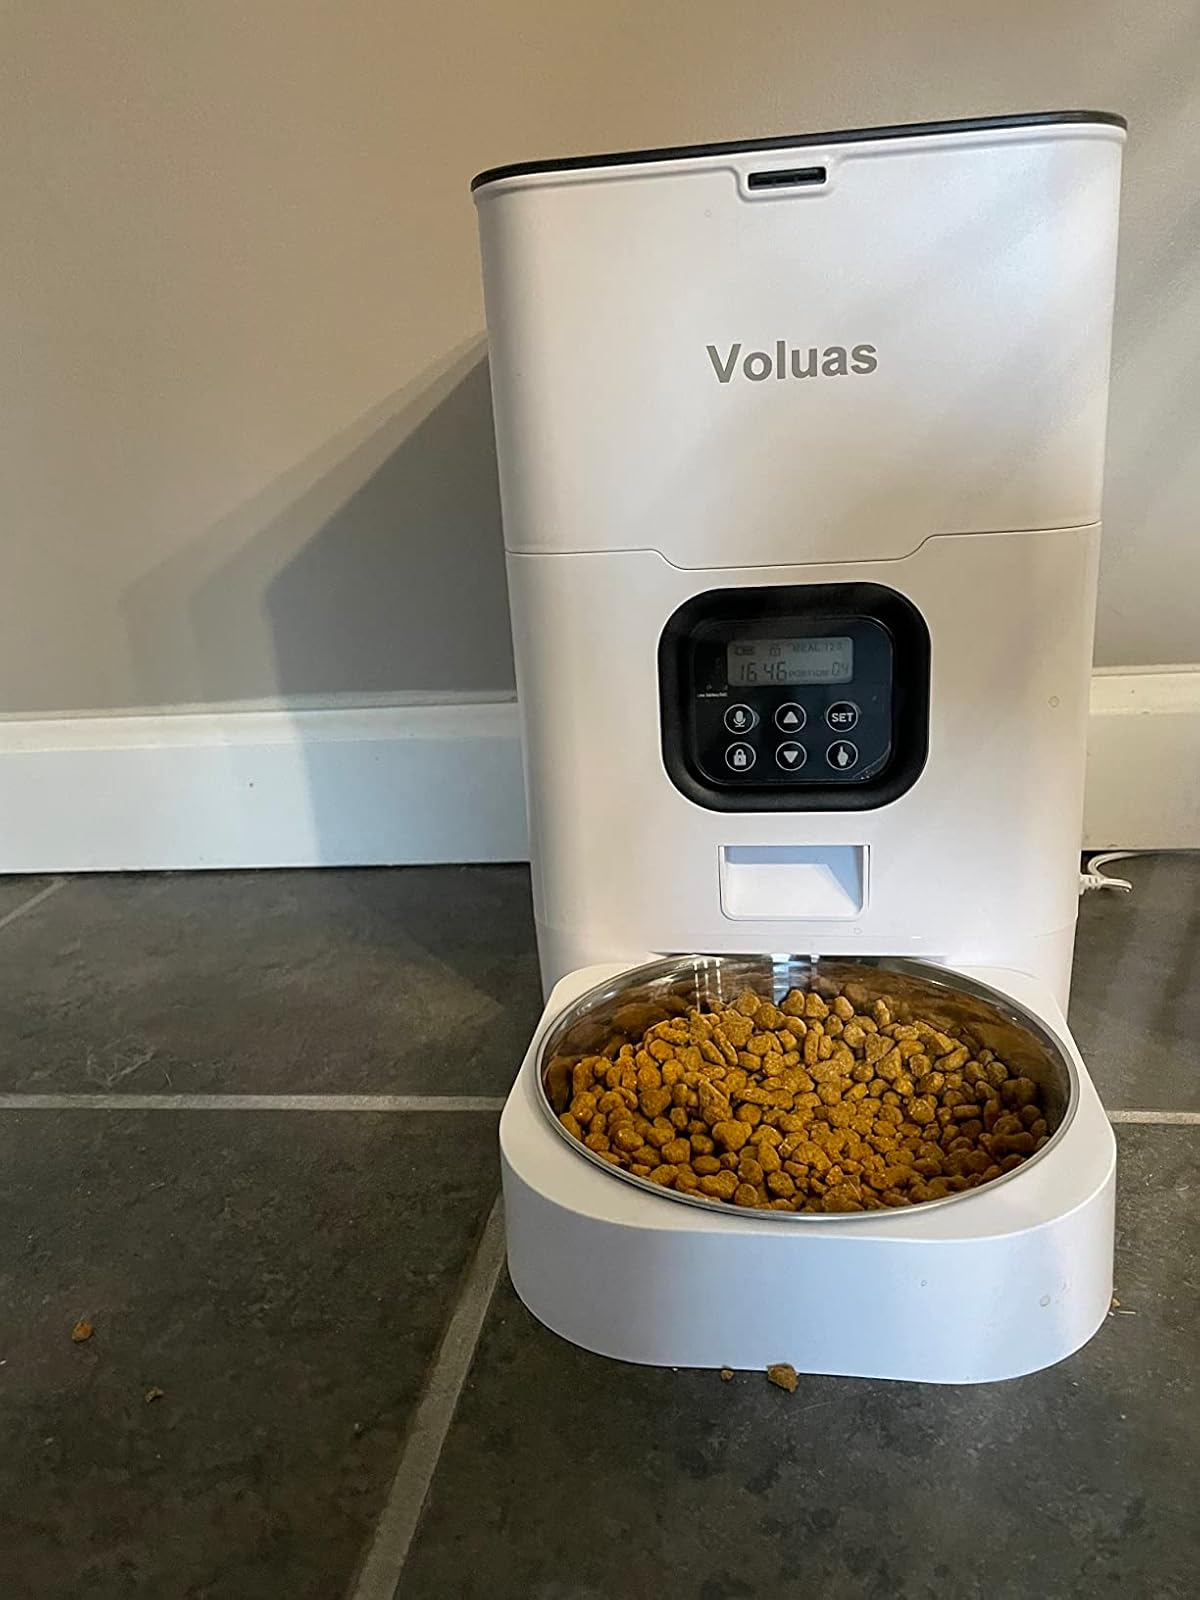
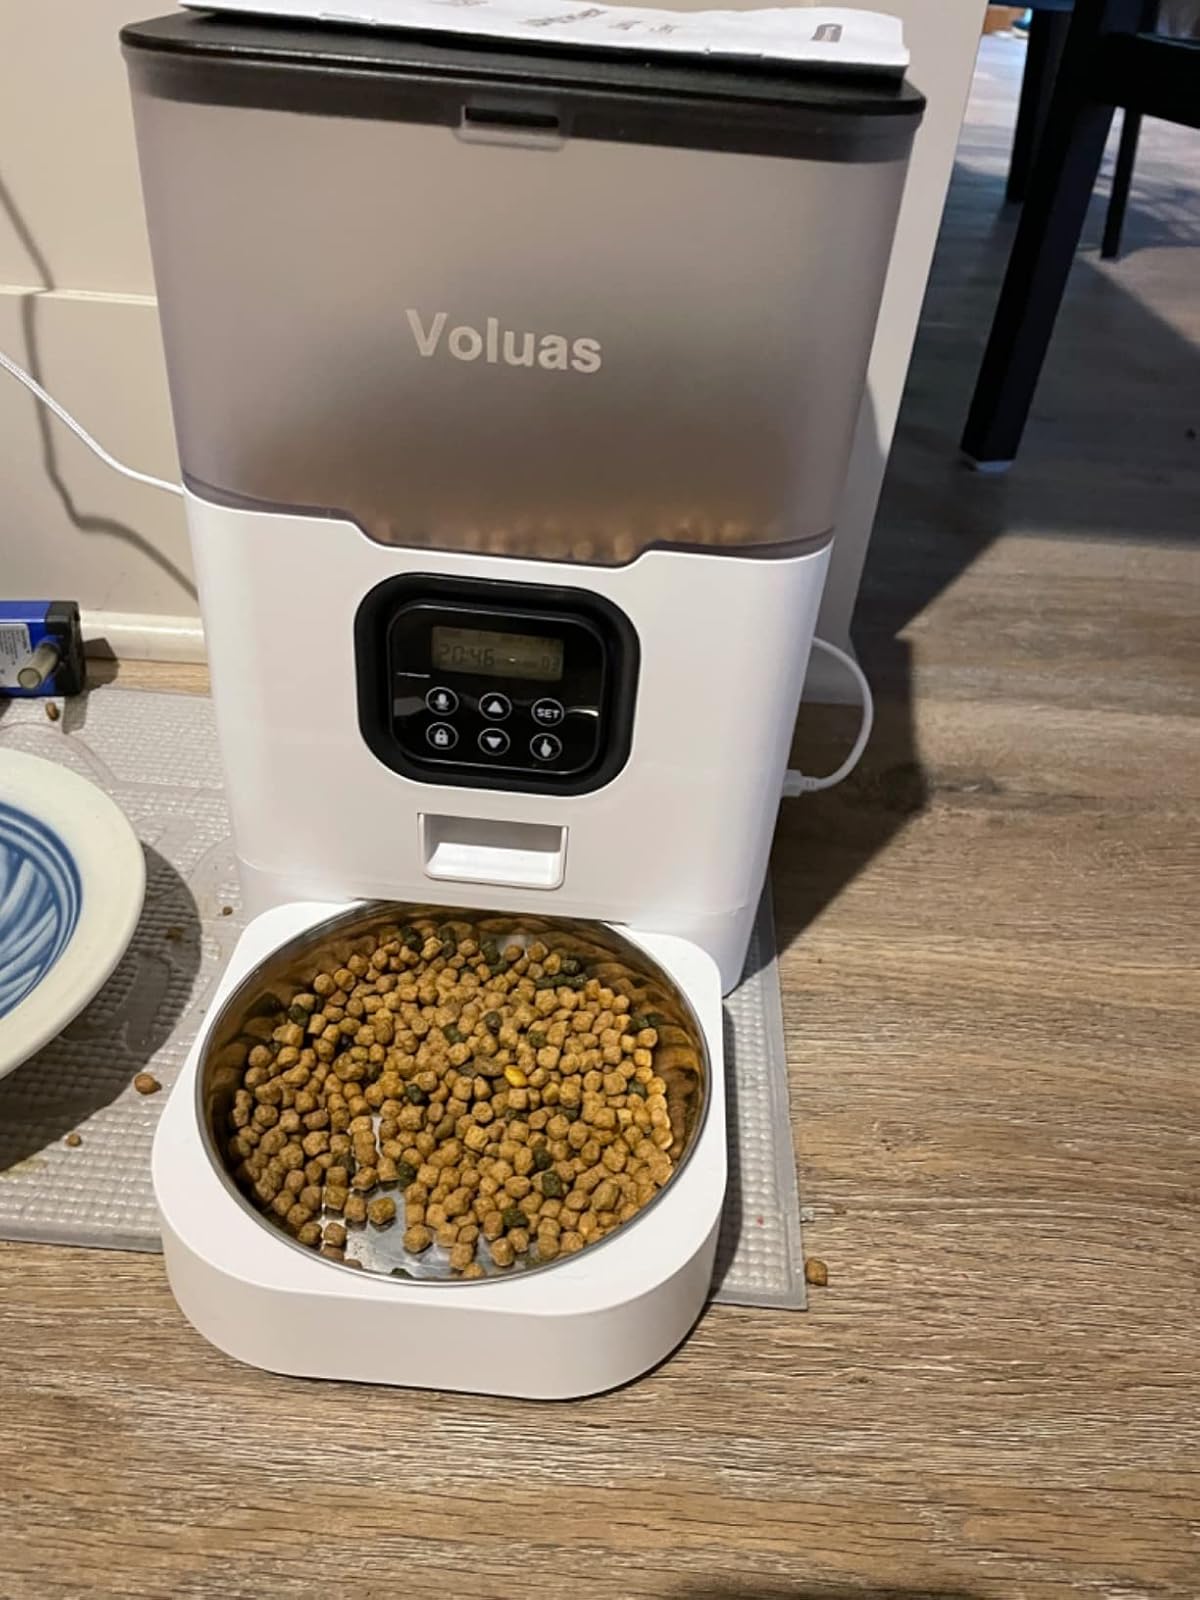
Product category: items_feeder
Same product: no